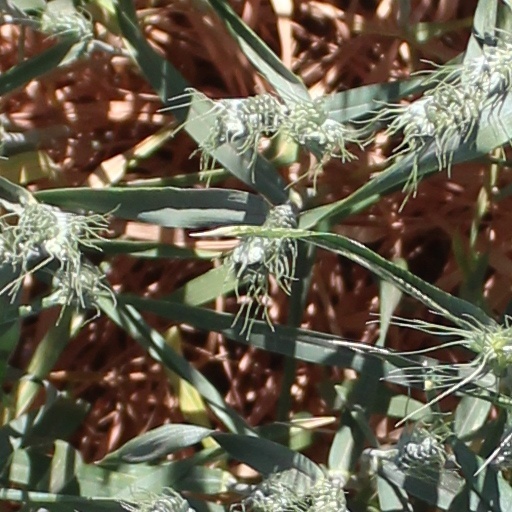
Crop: wheat